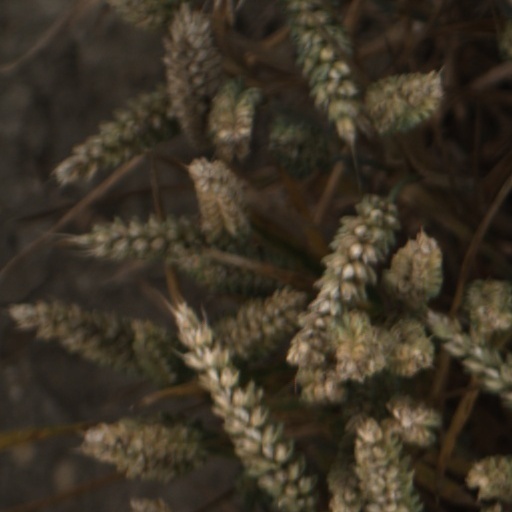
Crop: wheat